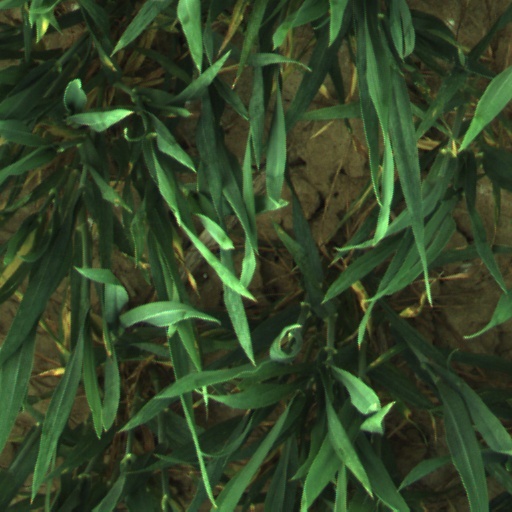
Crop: wheat